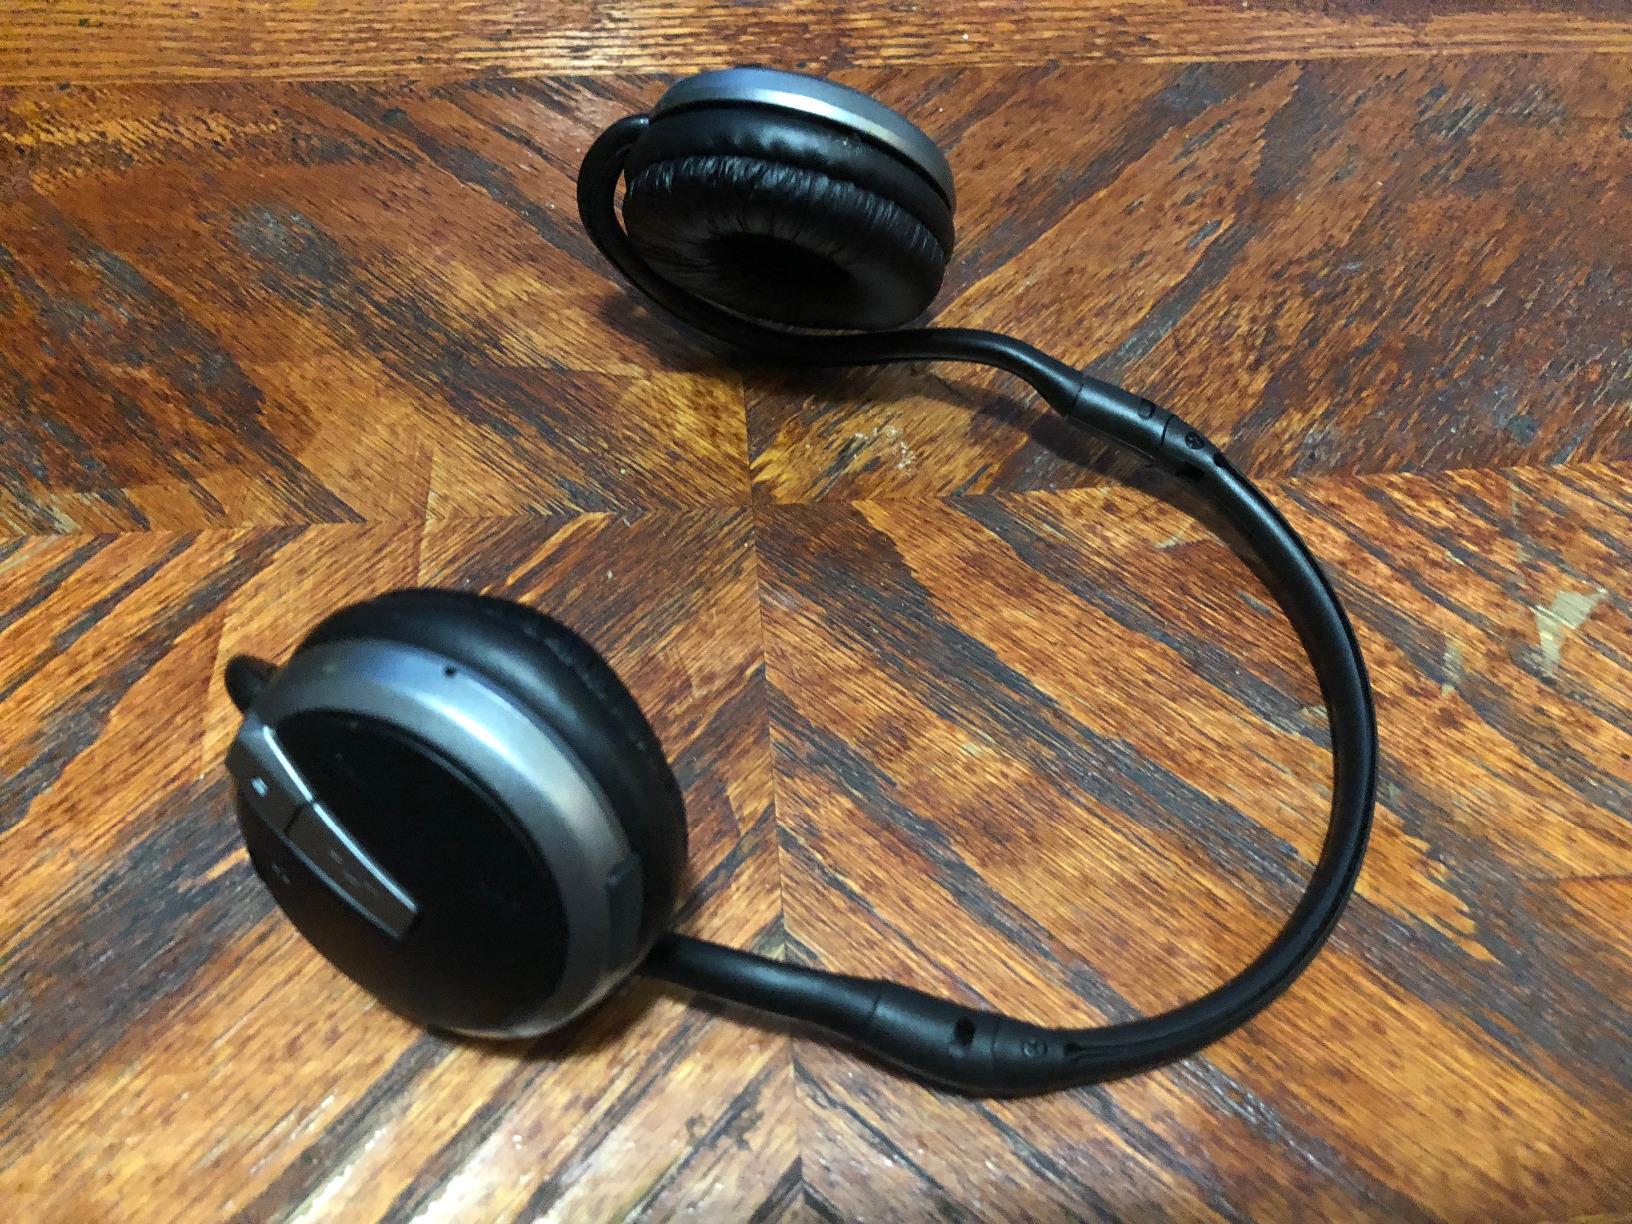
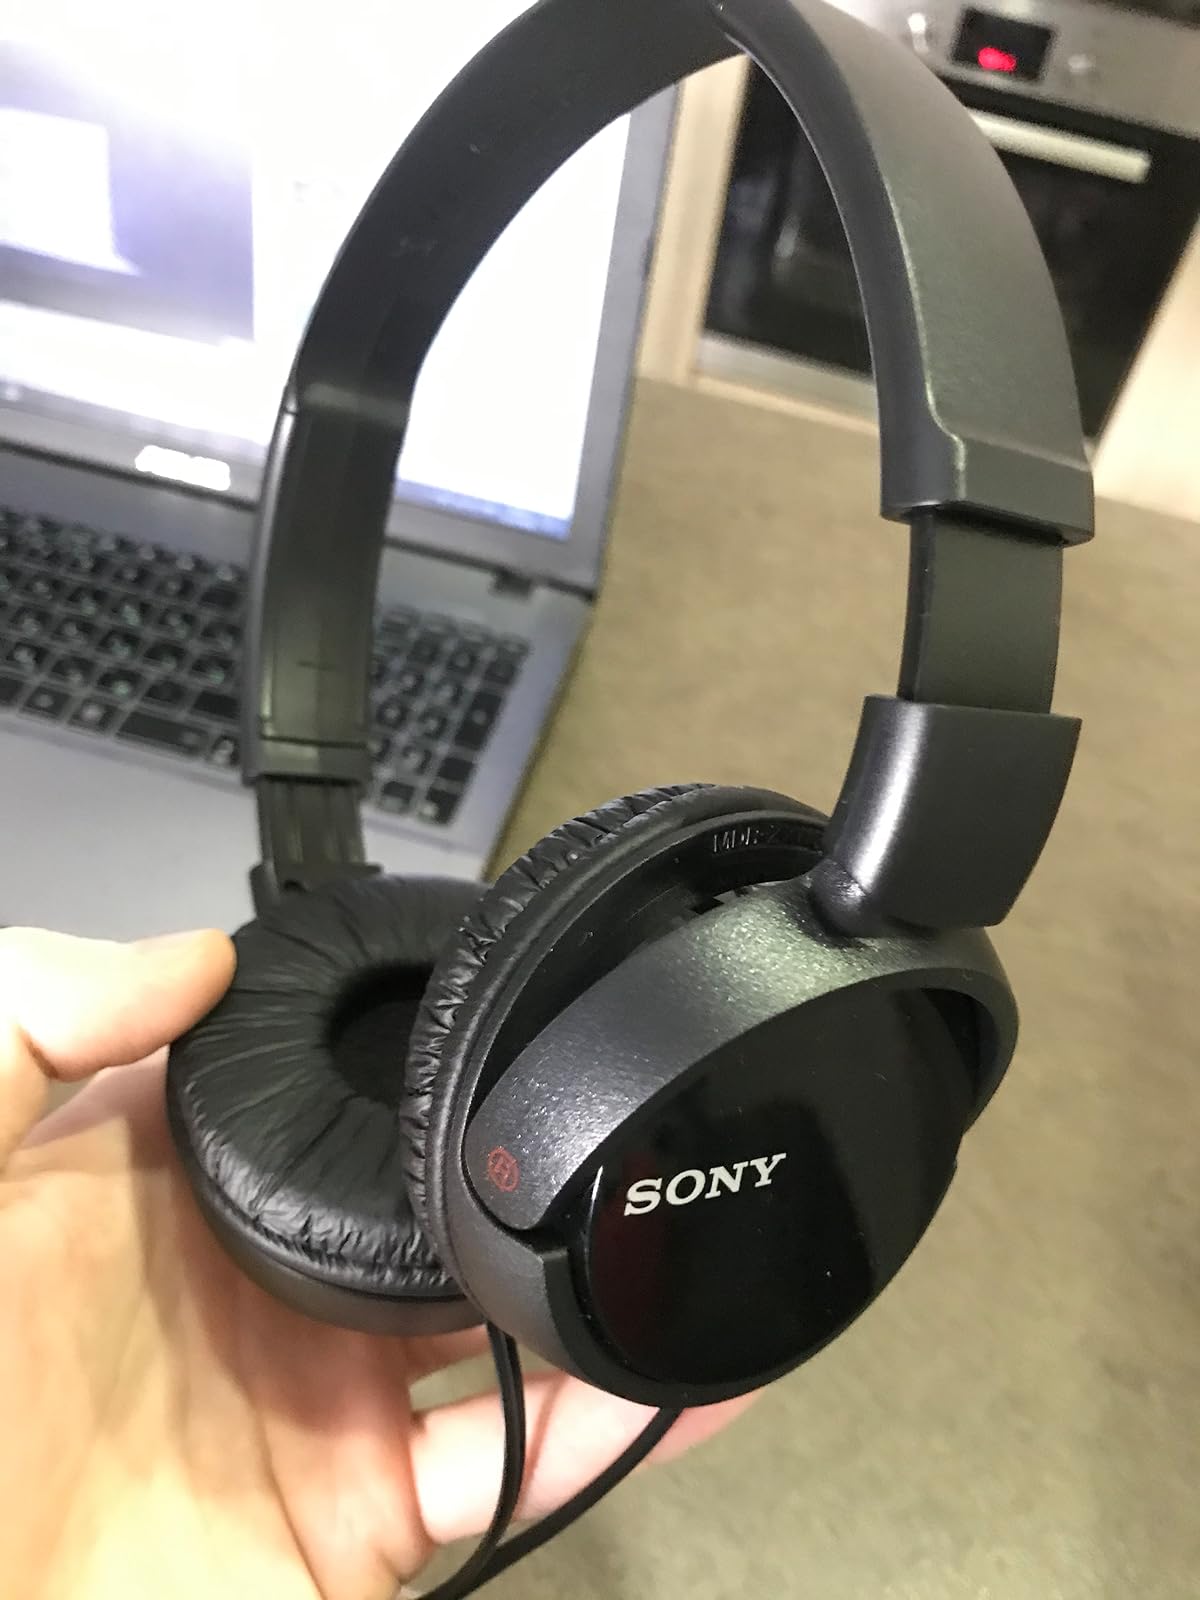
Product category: headphones
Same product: no